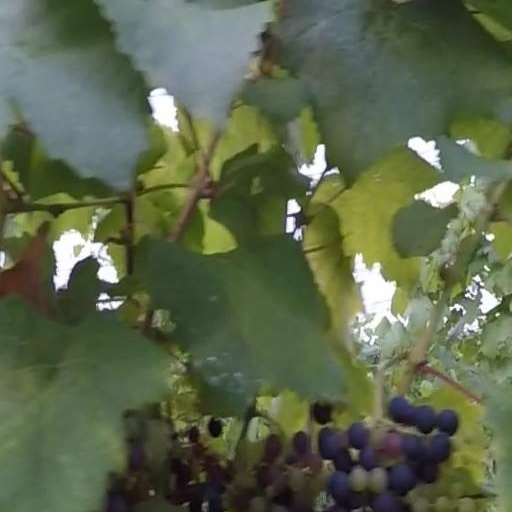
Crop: grape